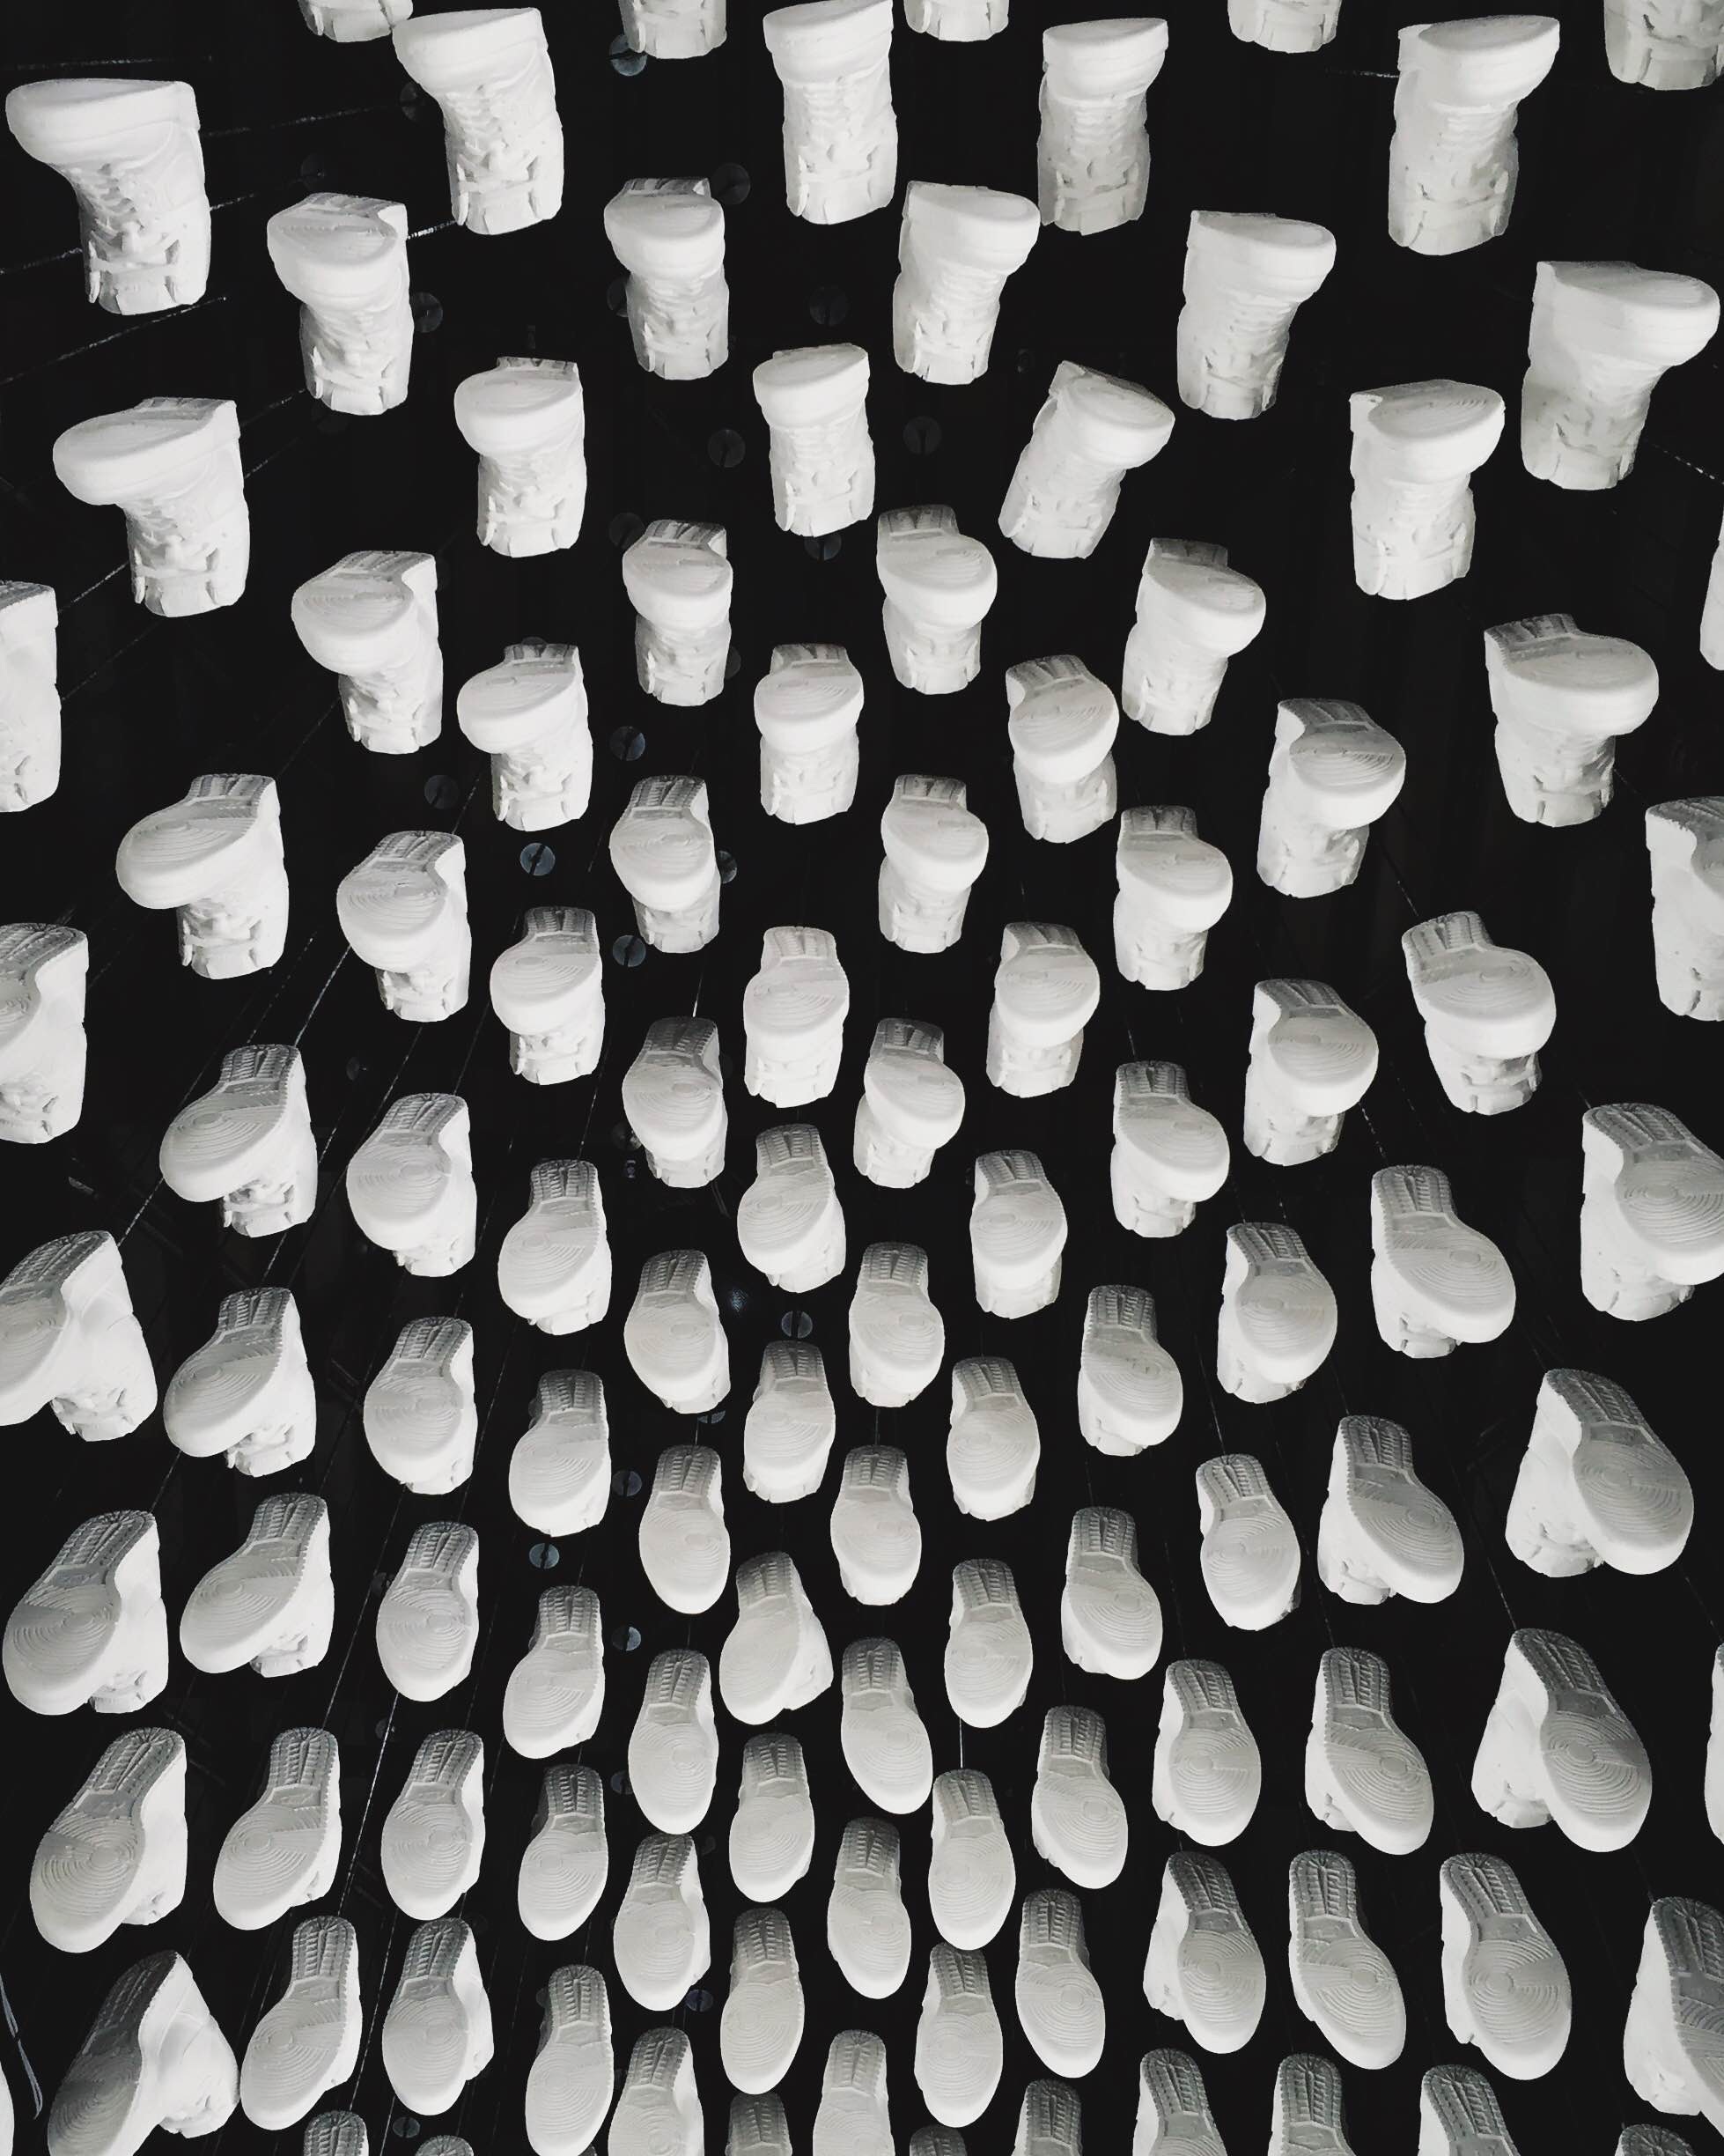
black and white, white, texture, interior, number, perspective, decoration, pattern, line, collection, indoor, hanging, black, monochrome, modern, circle, font, shoes, art, design, symmetry, gallery, installation, contemporary, exhibition, shape, flooring, monochrome photography